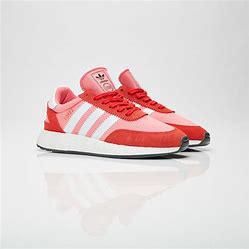
Brand: Adidas
Model: I 5923